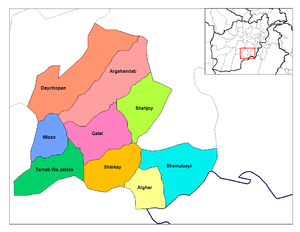
Zabol (provins) / Distrikter
Distrikter i provinsen Zabol
Zabol er en af Afghanistans 34 provinser. Den er den eneste afghanske provins hvor Taliban har udnævnt et alternativt styre, som ikke er anerkendt af Kabul.